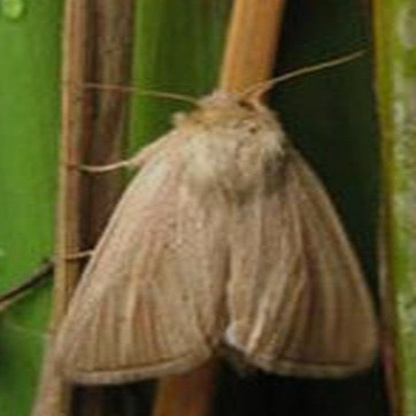
Nhãn: Sâu đục thân (Rice yellow stem borer)